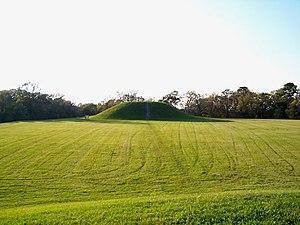
La culture de Plaquemine est une culture préhistorique de la basse vallée du Mississippi, qui s'est épanouie entre l'ouest de l'actuel état du Mississippi et l'est de la Louisiane. Les exemples les mieux connus de cette culture sont le Site de Medora dans la paroisse de Bâton-Rouge Ouest, et ceux d’Anna, d’Emerald Mound, de Winterville et de Holly Bluff dans le Mississippi. La culture de Plaquemine était contemporaine de la civilisation du Mississippi du site de Cahokia à Saint-Louis. Elle est considérée comme la souche des cultures Natchez et Taensa.